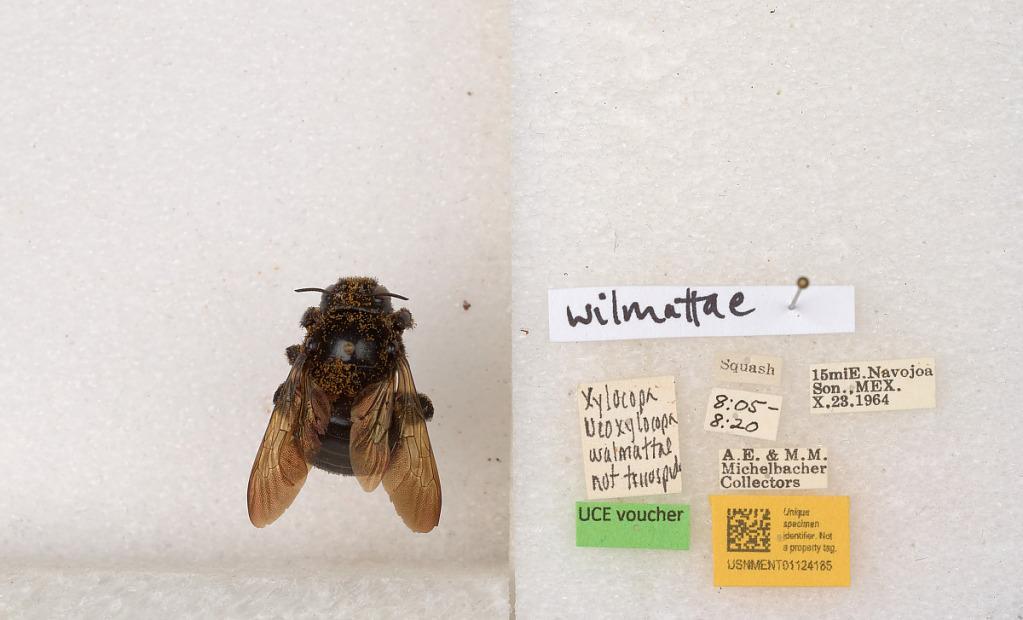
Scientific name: Xylocopa (Neoxylocopa) wilmattae Cockerell
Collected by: A. Michelbacher & M. Michelbacher
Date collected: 1964-10-23
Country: Mexico
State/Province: Sonora
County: Navojoa
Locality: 15 mi E. Navojoa